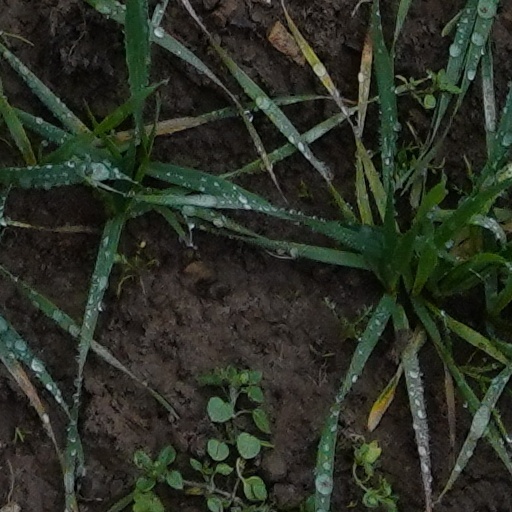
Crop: wheat